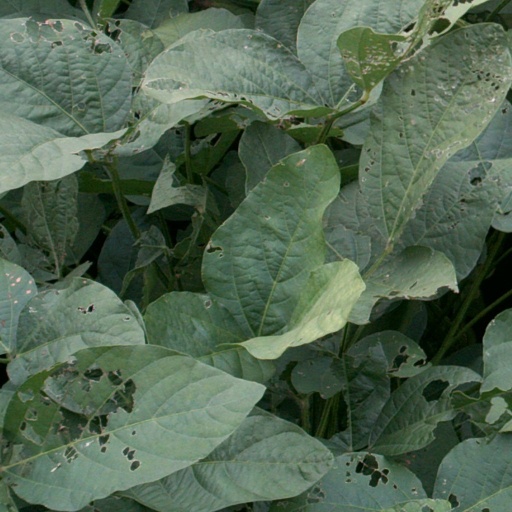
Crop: soybean